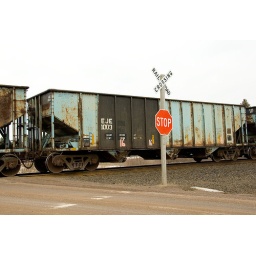
Grab bag shot of a former B&amp;amp;LE (Rock Island) steel hopper on a BNSF all-rail taconite train near Proctor.